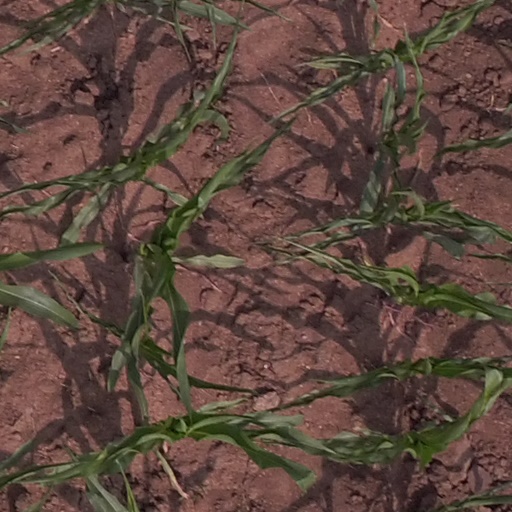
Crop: maize; corn